Jaguar XJ

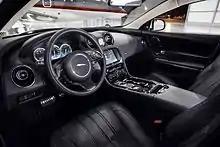
Interior of the Jaguar XJ Ultimate

In 2003, Jaguar introduced the re-engineered and newly designed third generation of the XJ, continuing with the XJ8 model designation. Designated internally as the X350, it featured an all-aluminium body and chassis, a new V8 engine, as well as greater interior and luggage spaces. It was the first Jaguar XJ to be completely designed under Ford ownership and used electronics and computer-controlled systems sourced through existing partner suppliers or directly produced by Ford. Just under 85,000 were manufactured over its seven year production run.